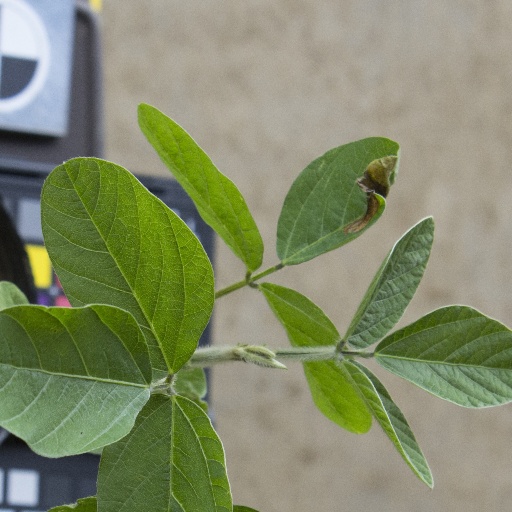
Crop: soybean